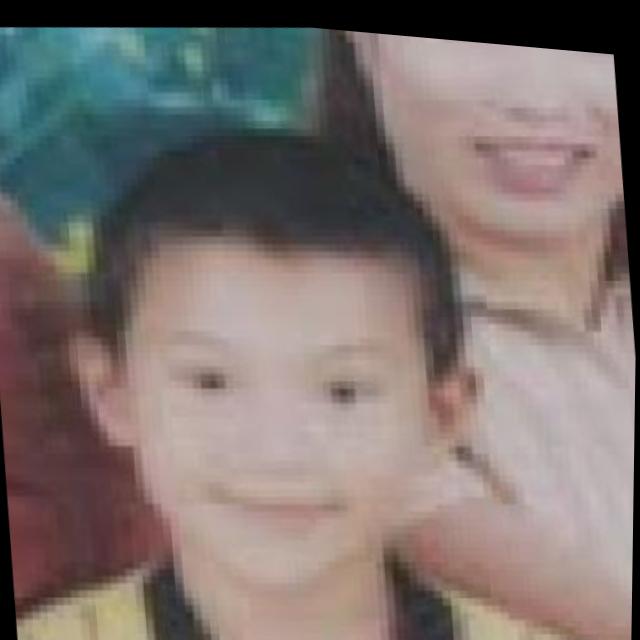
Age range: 0-12